John FitzThomas, 1st Baron Desmond

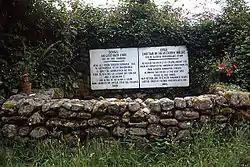
A memorial at the site of the Battle of Callann

John FitzThomas, 1st Baron Desmond (died 1261) was the son of Thomas Fitzmaurice, Lord OConnello by his wife Ellinor, daughter of Jordan de Marisco, and sister of Geoffrey de Marisco, who was appointed justiciar of Ireland in 1215. He was the grandson of Maurice FitzGerald, Lord of Lanstephan.